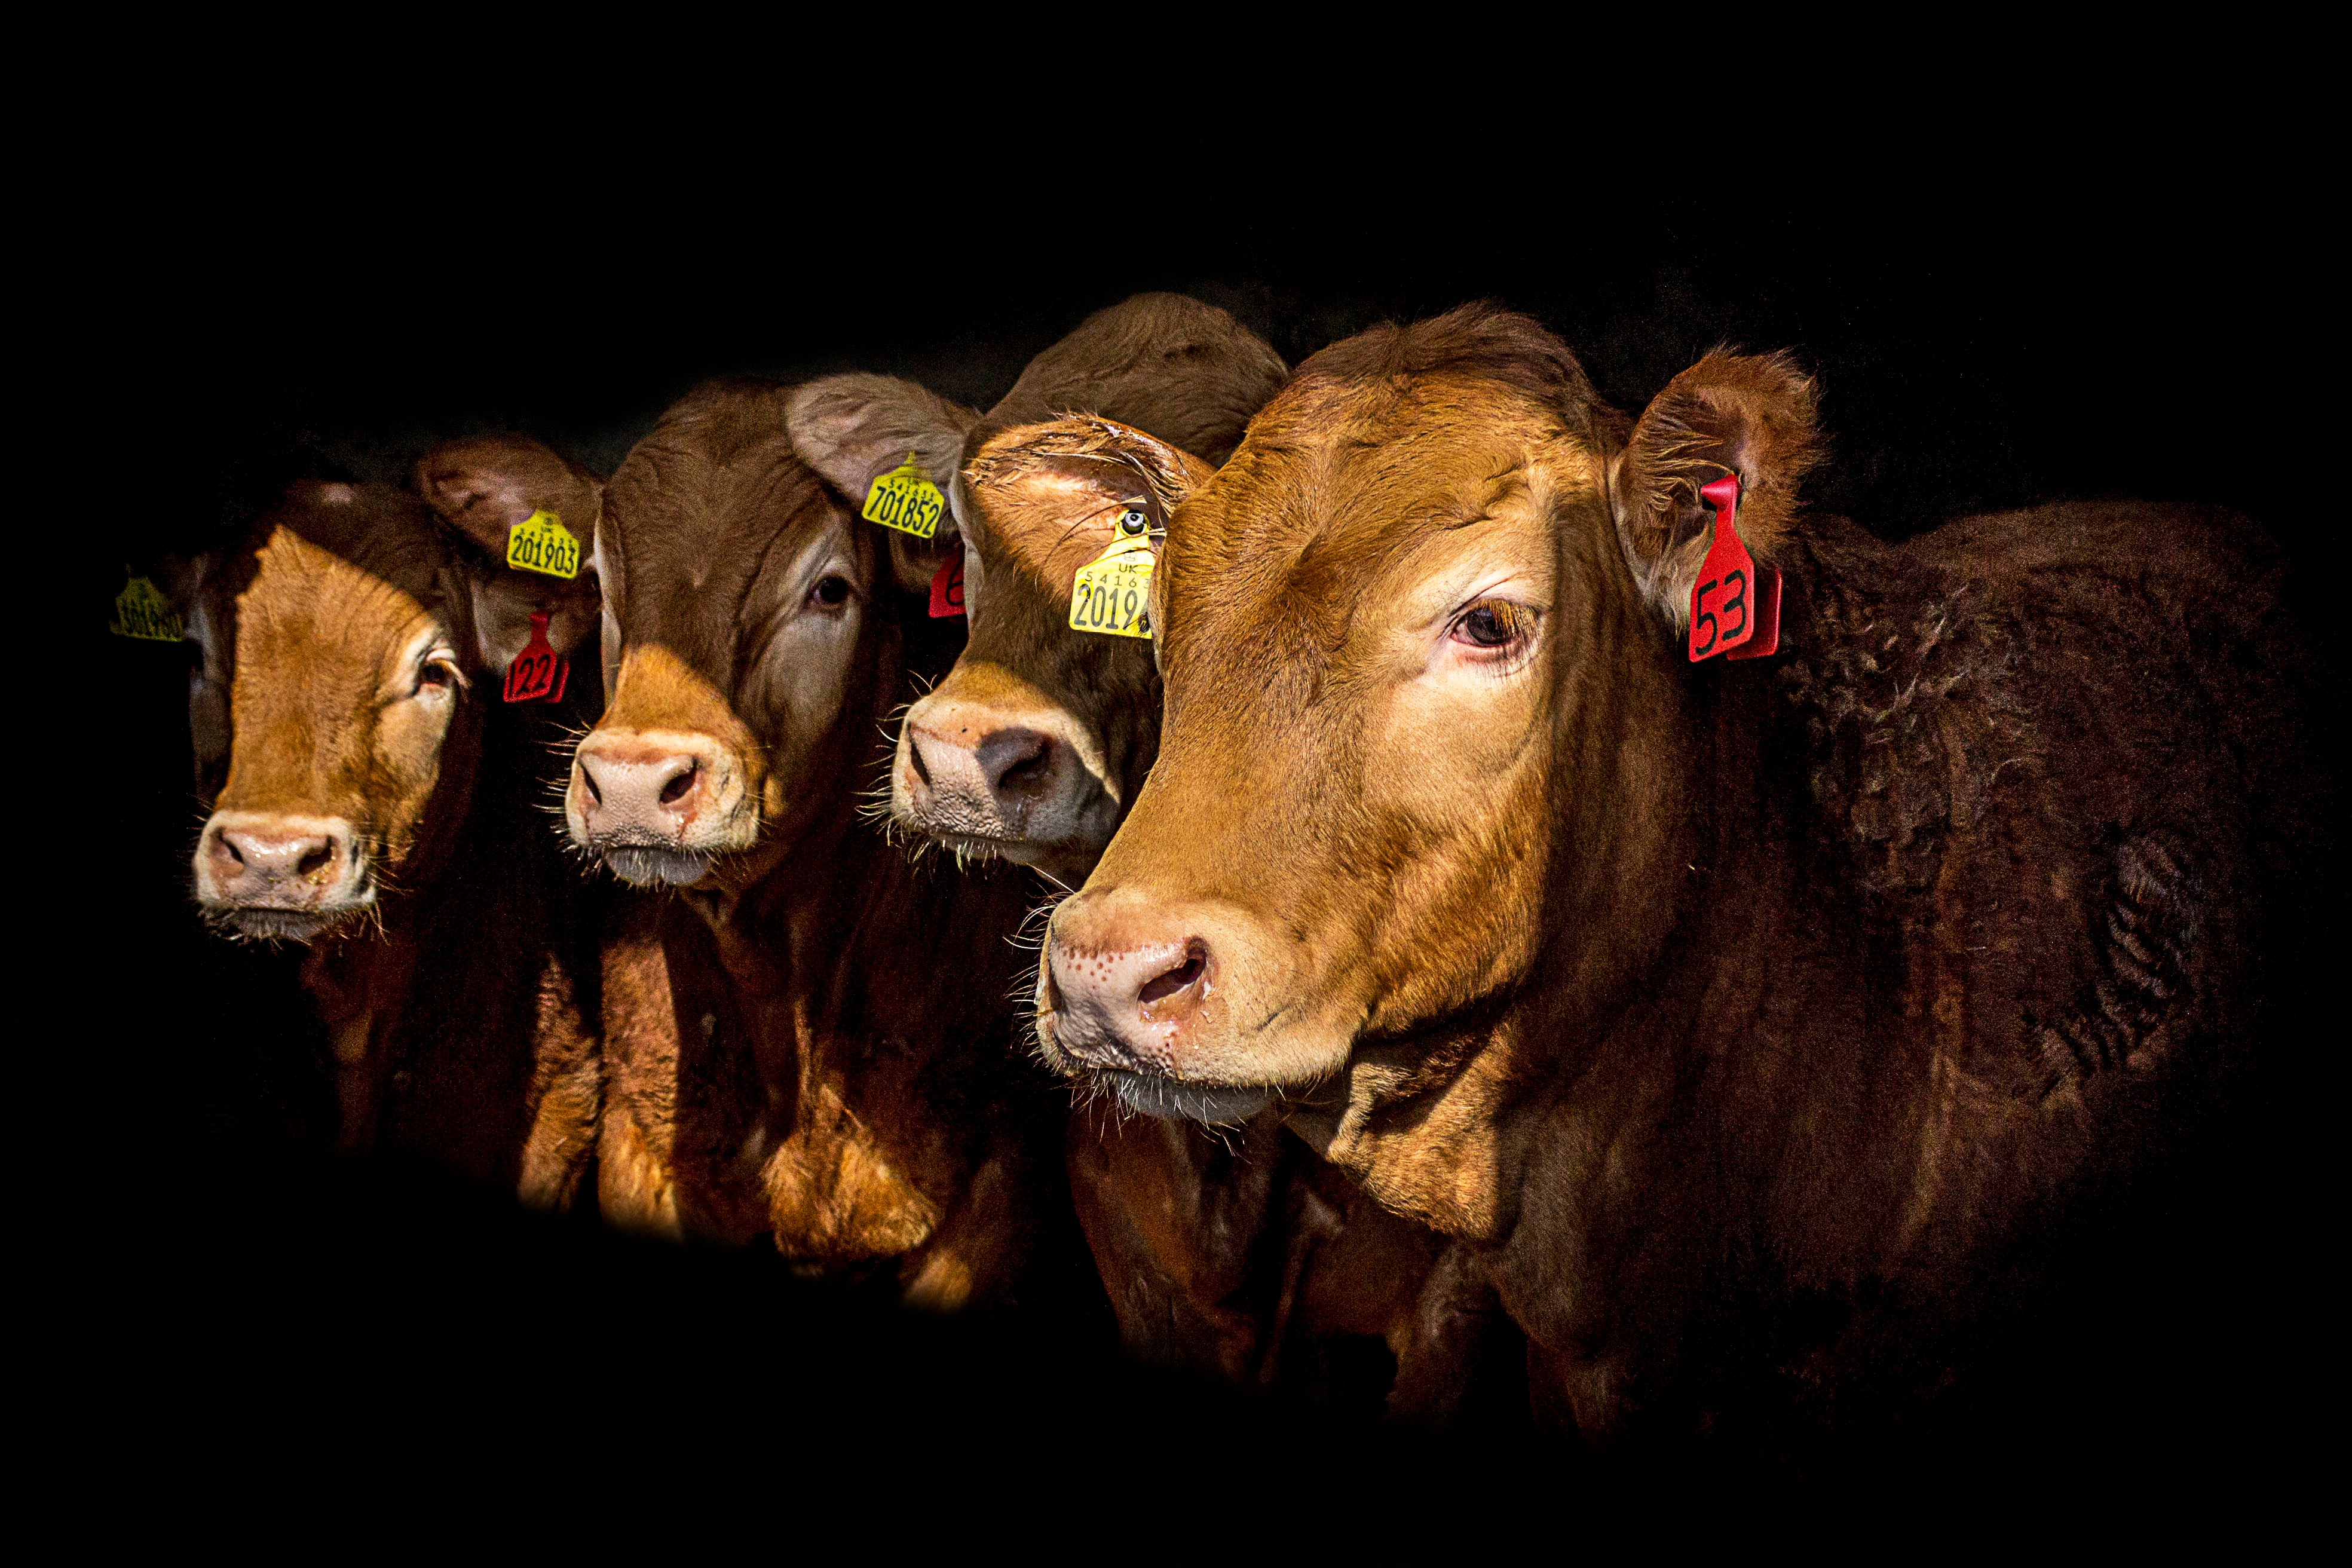
mammal, bull, dairy cow, cattle like mammal